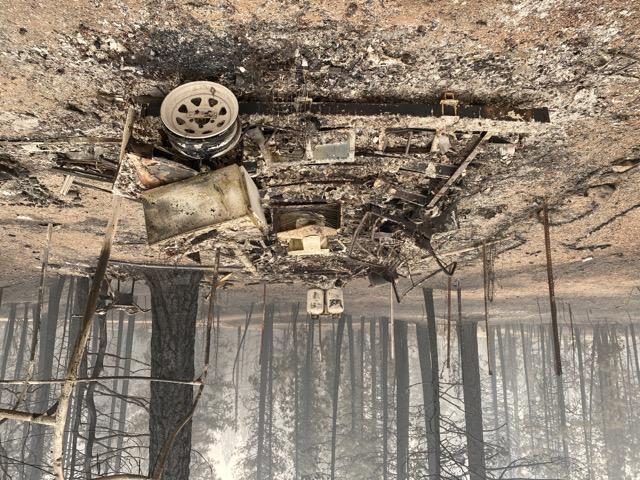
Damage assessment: destroyed